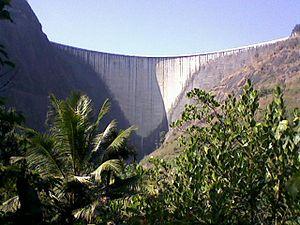
Le barrage d'Idukki est un barrage voûte au Kerala en Inde sur le Periyar. Il est associé à une centrale hydroélectrique de 780 MW.
Le secteur de l'hydroélectricité en Inde bénéficie grâce à l'Himalaya d'un potentiel important dont seulement un tiers est exploité ; l'Inde se situe en 2019 au 6ᵉ rang mondial en termes de production avec 3,8 % de la production mondiale et au 5ᵉ rang en termes de puissance installée avec 3,8 % du total mondial, derrière la Chine, le Brésil, les États-Unis et le Canada.